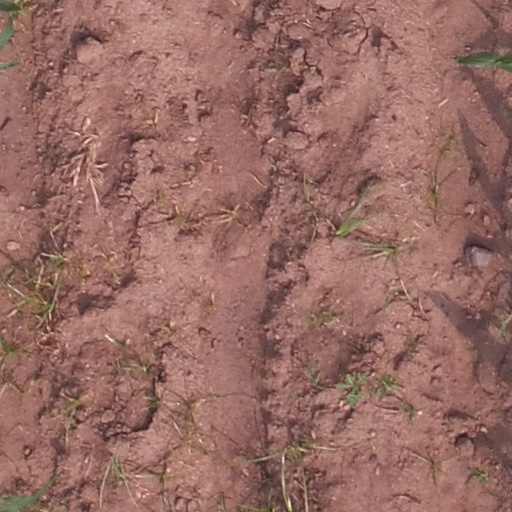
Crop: maize; corn